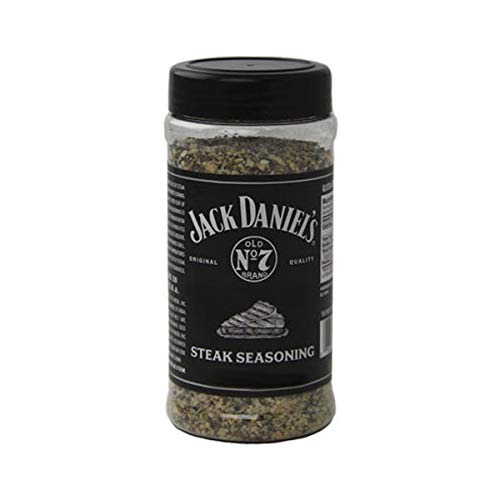
Item Name: Jack Daniels Steak Seasoning, 6 oz
Bullet Point: Jack Daniel's Steak Seasoning, 6 Ounces (Pack Of 6)
Value: 6.0
Unit: Ounce

Price: 14.37